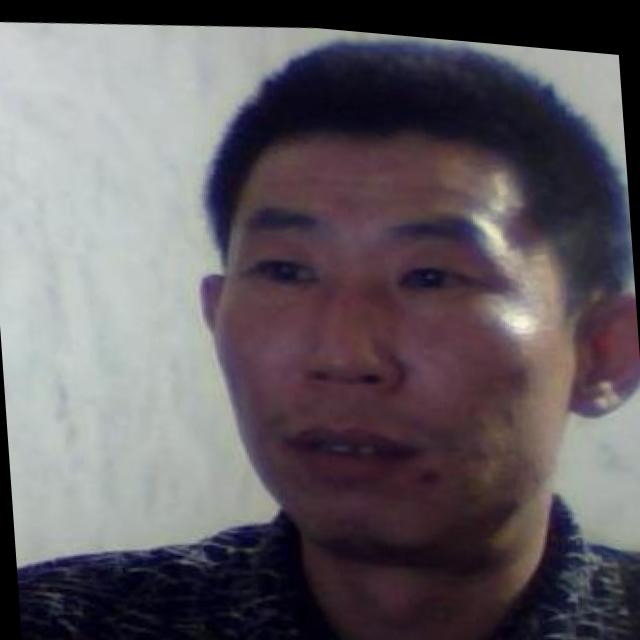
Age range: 21-44